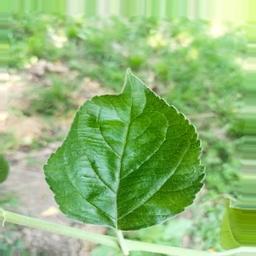
Label: Healthy